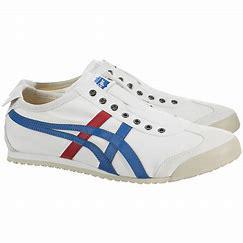
Brand: Asics
Model: Onitsuka Tiger Mexico 66